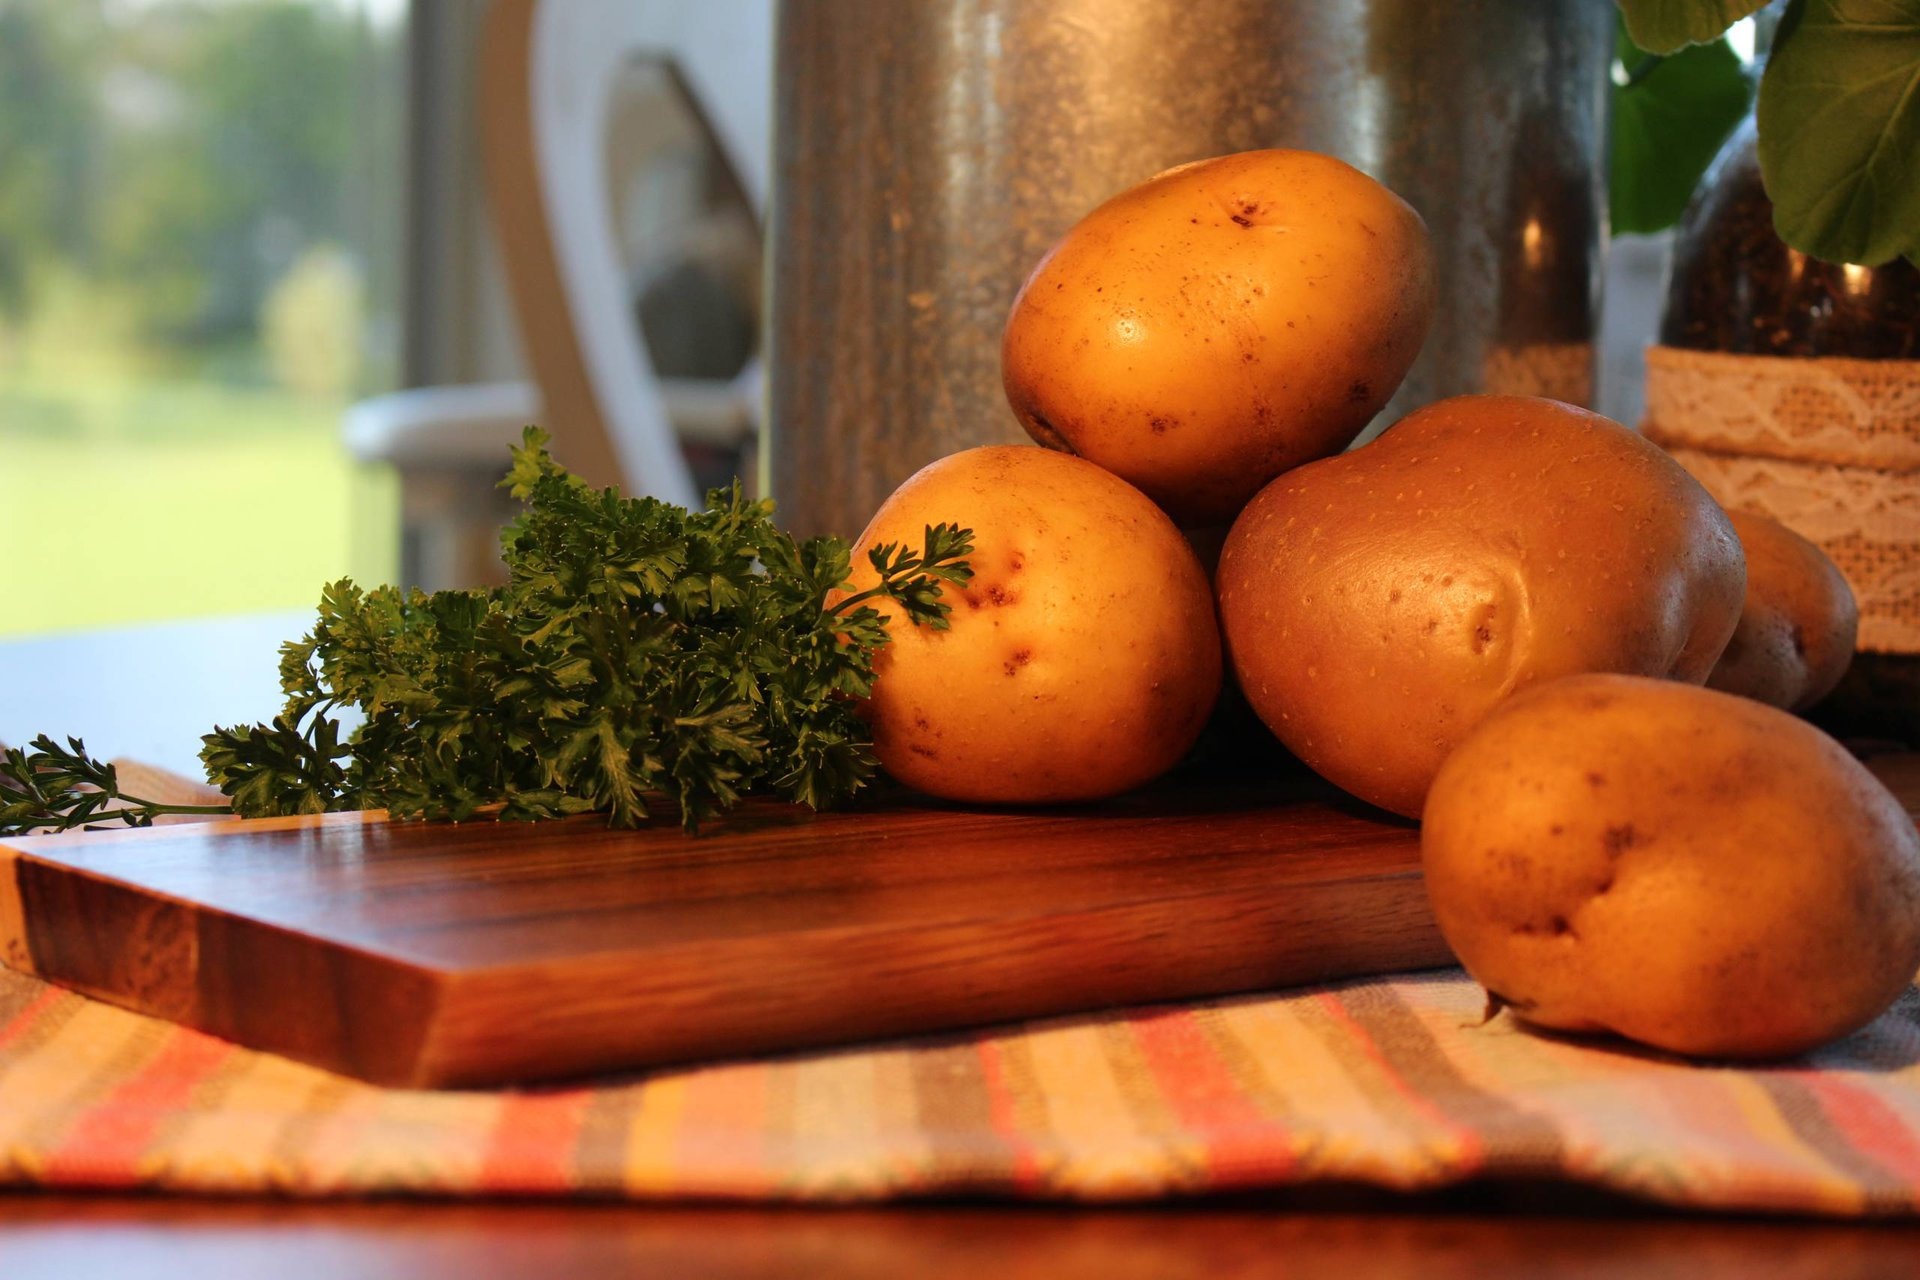
Dutch Valley Growers Yukon Gold Seed Potatoes
NON-GMO listed on the tag Planting instructions list on the back of the tag White paper bag UPC Information Vibrant Picture Thick Header Card that does not wrinkle DESCRIPTION What’s Included: 1#, 3#, and 5# bag options depending on your needs Display Box Planting Instructions White Paper Vented Bag with a Window Thick header card with Vibrant Picture At the time of receiving, check that the product is correct and in good condition. Notify us within 3 days after receiving if any issue arise in that time frame. Remove the wrapping and downstack the pallets to ensure the product does not heat up which causes spoilage. Keep from freezing.
Brand: Dutch Valley Growers
Category: Home & Garden > Plants > Seeds, Bulbs & Accessories > Plant & Flower Bulbs > Plant Bulbs